Reto Ziegler

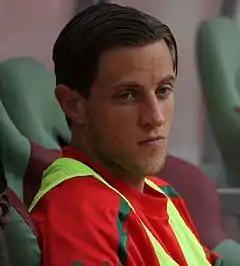
Ziegler with Lokomotiv Moscow in 2012

Reto Pirmin Ziegler (born 16 January 1986) is a Swiss professional footballer who plays as a left-back for Swiss Super League club Sion.